Überwachungsgeschwader

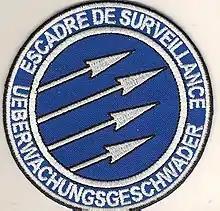
Badge Überwachungsgeschwader

The (UeG) was the overall unit of the Swiss Air Force professional pilots.